Vince McMahon

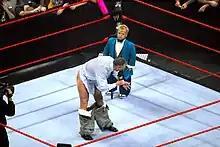
McMahon commands Hornswoggle to join his "Kiss My Ass Club" in 2008

When he purchased the WWF in 1982, professional wrestling was a business run by regional promotions. Various promoters understood that they would not invade each other's territories, as this practice had gone on undeterred for decades. The National Wrestling Alliance became the governing body for all the regional territories across the country and as far away as Japan. McMahon had a different vision of what the industry could become. In 1983, the WWF split from the NWA again (it had left the NWA in 1963 but rejoined in 1971).